Masculinity

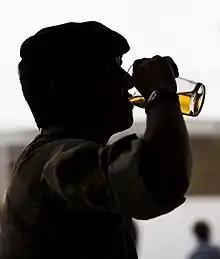
A British soldier drinks a pint glass of beer after his return from Afghanistan. Fighting in wars and drinking alcohol are both traditionally masculine activities in many cultures.

Although often ignored in discussions of masculinity, women can also express masculine traits and behaviors. In Western culture, female masculinity has been codified into identities such as "tomboy" and "butch". Although female masculinity is often associated with lesbianism, expressing masculinity is not necessarily related to a woman's sexuality. In feminist philosophy, female masculinity is often characterized as a type of gender performance which challenges traditional masculinity and male dominance. Zachary A. Kramer argues that the discussion of masculinity should be opened up "to include constructions of masculinity that uniquely affect women." Masculine women are often subject to social stigma and harassment, although the influence of the feminist movement has led to greater acceptance of women expressing masculinity in recent decades.